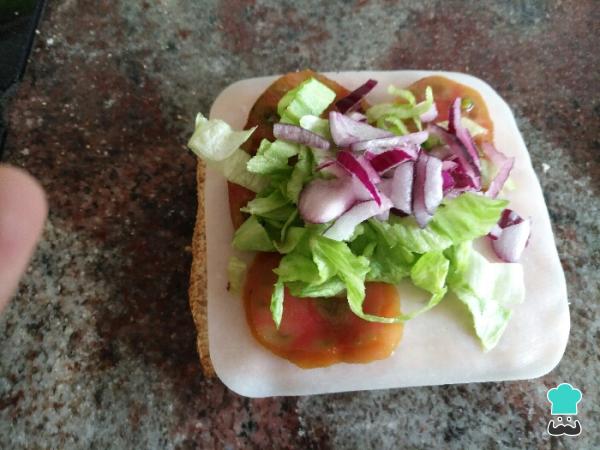
A continuación, se pone encima del pan una loncha pechuga de pollo, la lechuga, la cebolla, las rodajas de tomate y se cubre con otra loncha de pechuga de pollo. Encima colocamos la otra rebanada de pan y ya tendrás tu sandwich light para cenar, comer o desayunar.